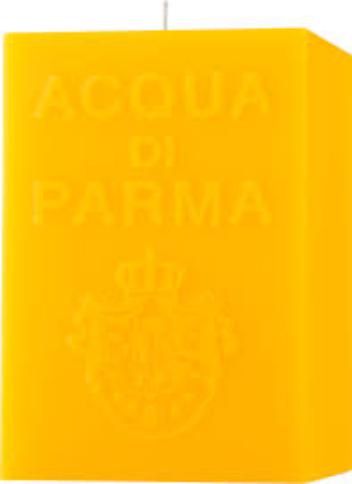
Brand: ACQUA DI PARMA
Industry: Necessities